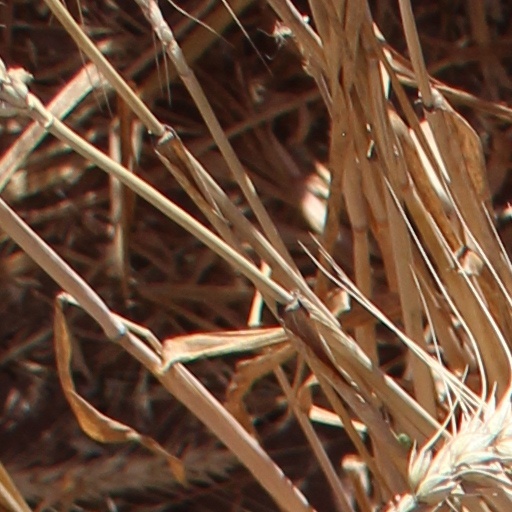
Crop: wheat